Historical European martial arts

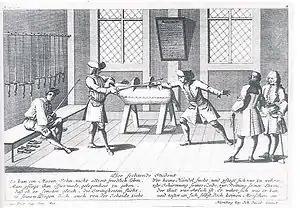
Academic fencing (1725 etching)

In the 18th century, during the late Baroque and Rococo period, the French style of fencing with the small sword and later with the foil, originated as a training weapon for small sword fencing.